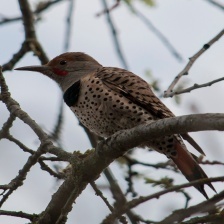
Species: NORTHERN FLICKER
Scientific name: COLAPTES AURATUS